Shadow Builder

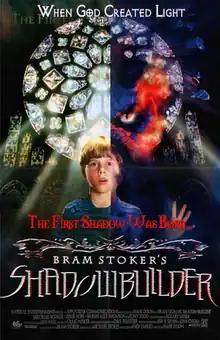
Poster for "Shadow Builder"

Shadow Builder is a 1998 direct-to-video horror film directed by Jamie Dixon. It is based on the story "The Shadow Builder" by Bram Stoker.